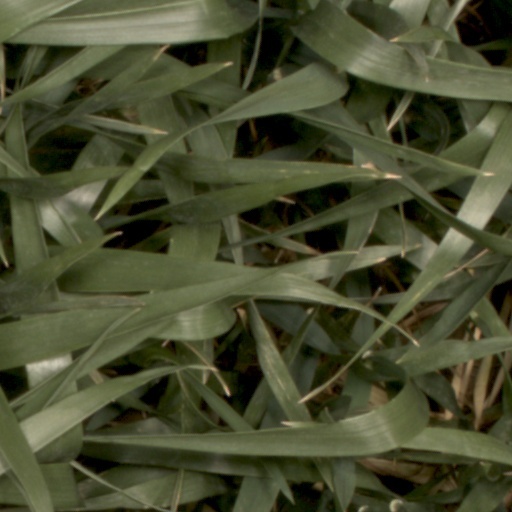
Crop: wheat